Crystal Lee

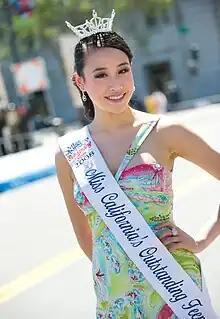
Miss California's Outstanding Teen 2008

Crystal Lee is a co-founder of the Silicon Valley startup LifeSite. Lee was the first runner-up in the Miss America 2014 pageant, Miss California 2013, Miss Chinatown USA 2010 and Miss California's Outstanding Teen 2008. She is currently the in-arena host for the Golden State Warriors.